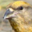
Label: bird